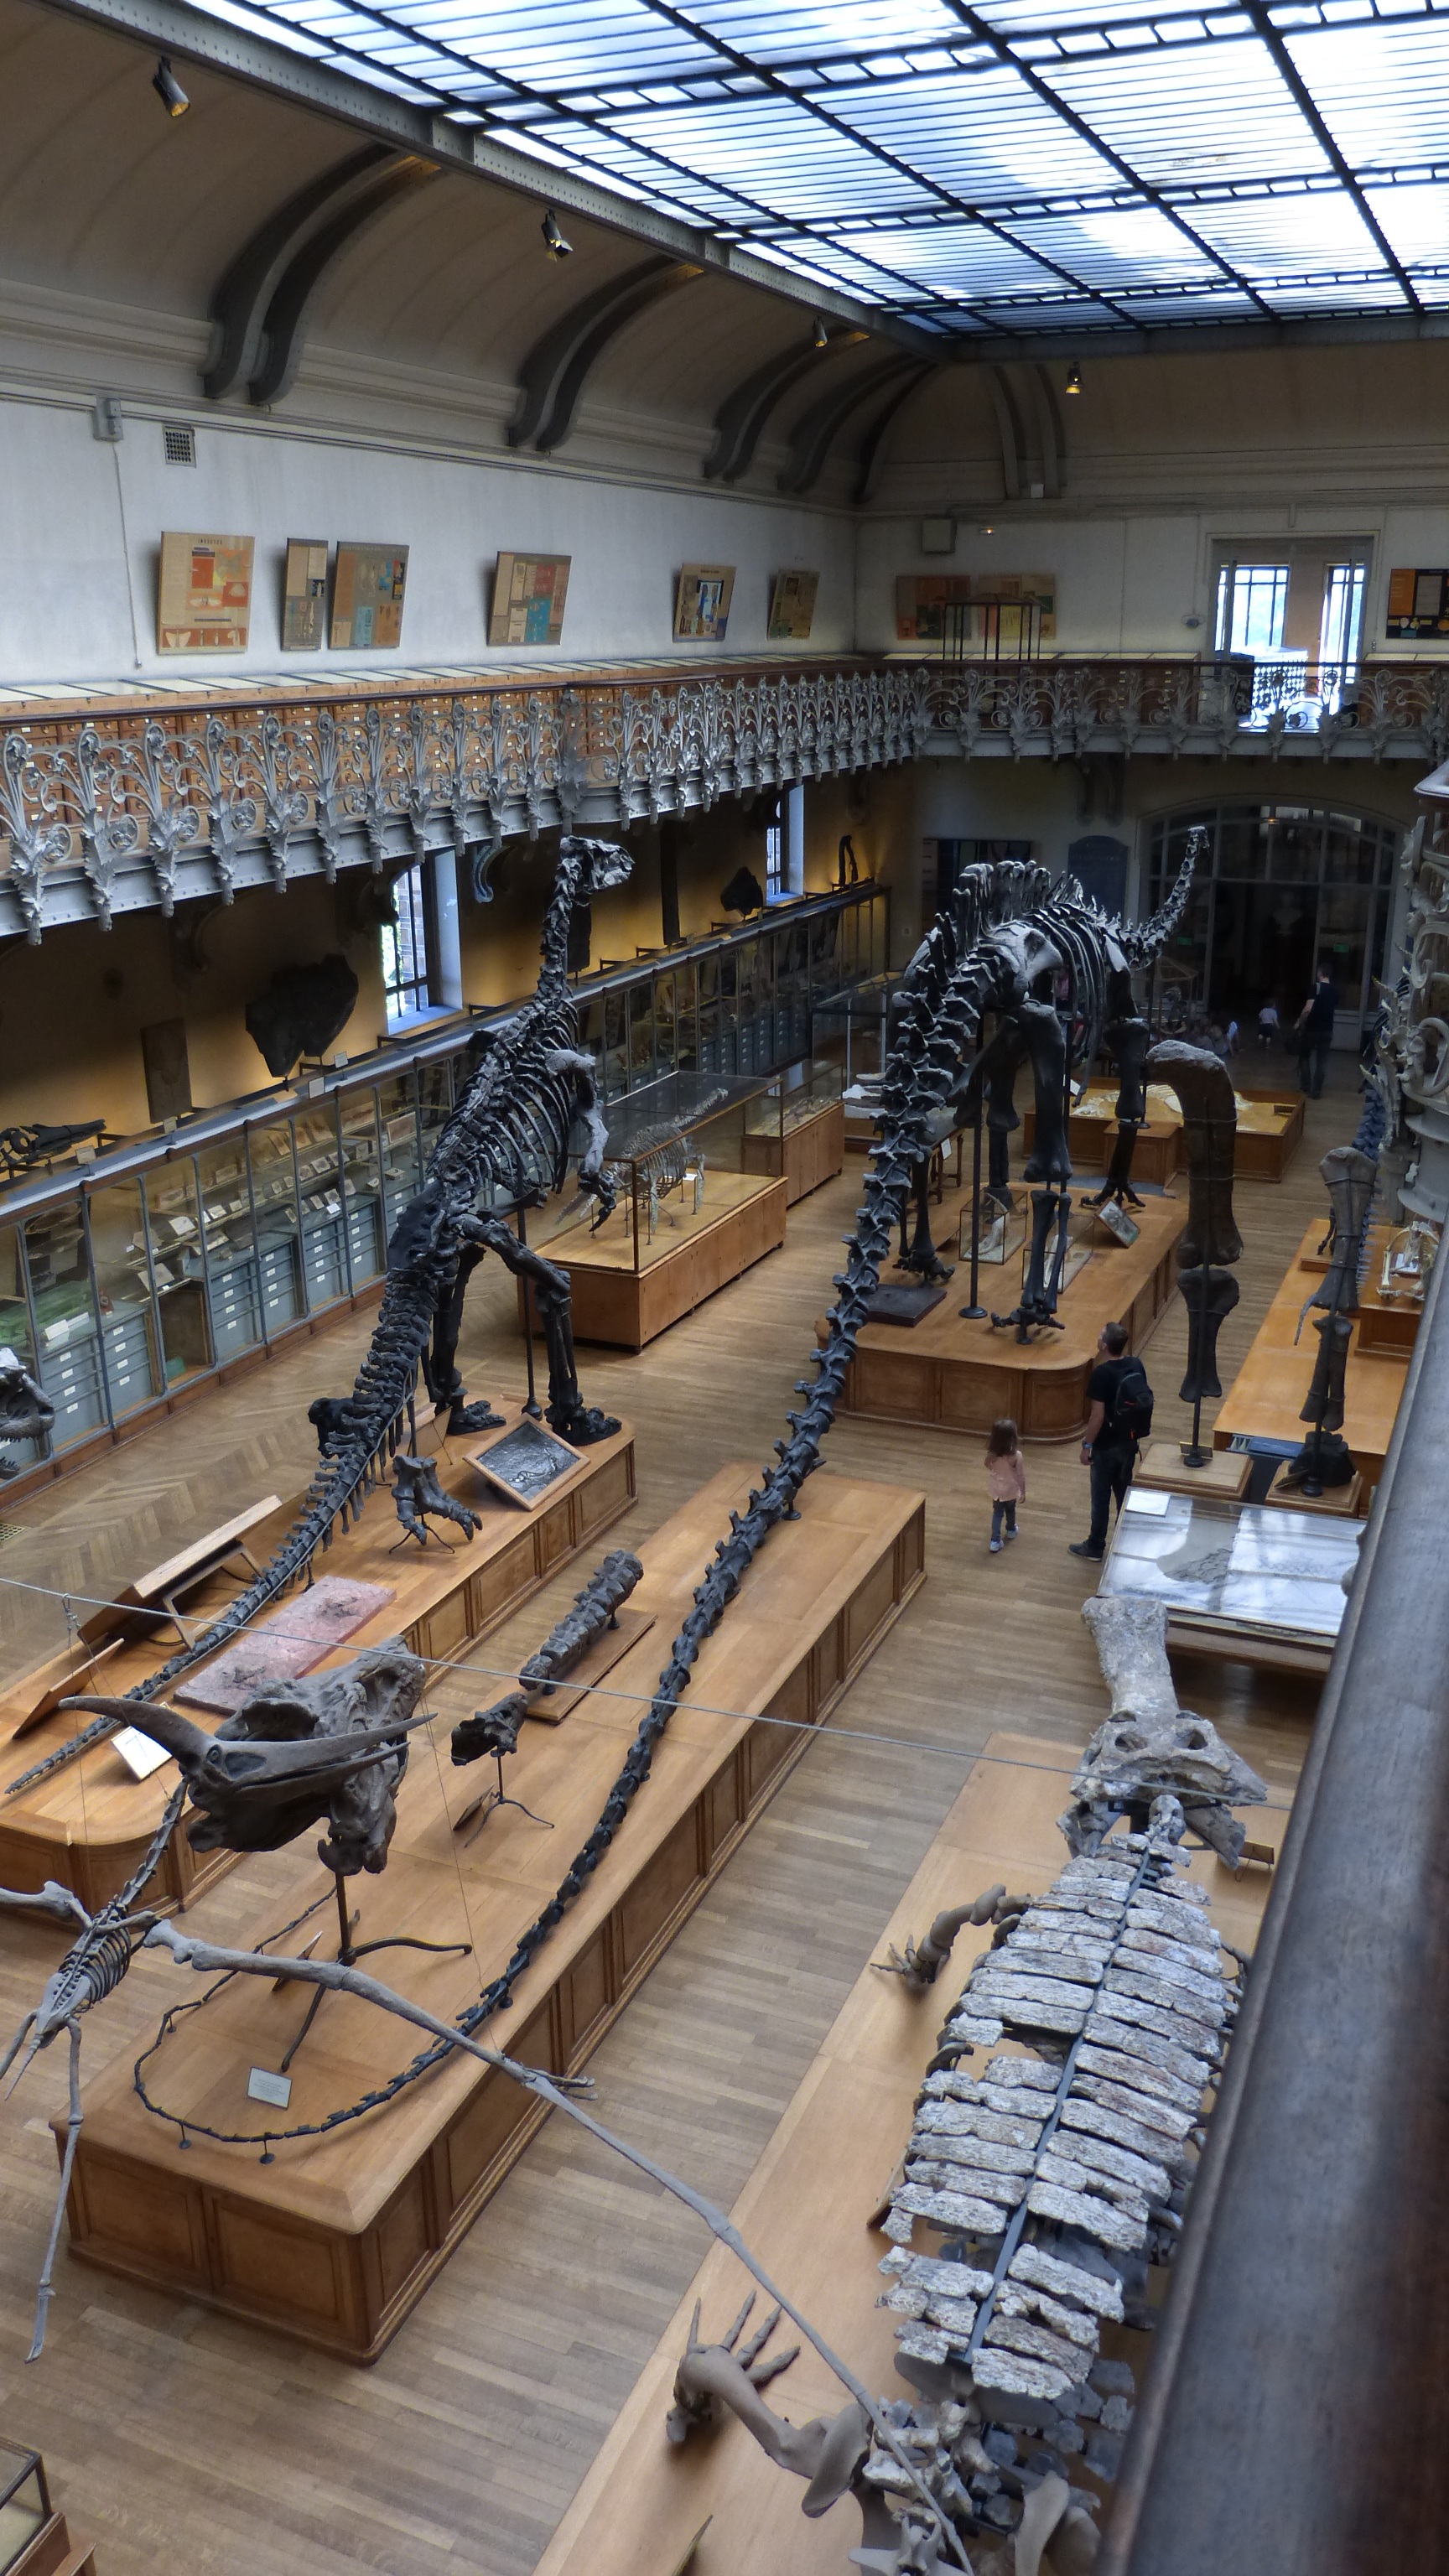
wood, building, paris, vehicle, museum, factory, bone, interior design, skeleton, tourist attraction, dinosaur, prehistoric times